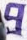
Number: 9